Nikki DuBose

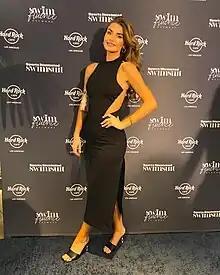
Nikki DuBose at SI Swimsuit Swimfluence in 2022

Nikki DuBose (born Tara Nicole DuBose; March 21, 1985) is an American model, actress, and host. She is also a mental health advocate, ambassador, and founder of Live ED Free, an eating disorder recovery coaching service.